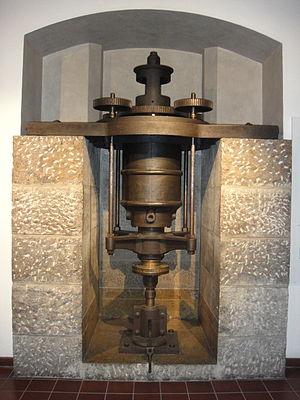
Pont-sur-l'Ognon est une commune française située dans le département de la Haute-Saône, en région Bourgogne-Franche-Comté.
Benoît Fourneyron, né le 1ᵉʳ novembre 1802, à Saint-Étienne, mort le 8 juillet 1867, à Paris, est un inventeur et un industriel français dont la renommée est due à l'invention de la turbine hydraulique et à celle de la conduite forcée.